Johann Friedrich Böttger

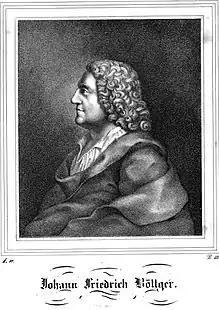
Johann Friedrich Böttger.

Johann Friedrich Böttger (also Böttcher or Böttiger; 4 February 1682 – 13 March 1719) was a German alchemist. Böttger was born in Schleiz and died in Dresden. He is normally credited with being the first European to discover the secret of the creation of hard-paste porcelain in 1708, but it has also been claimed that English manufacturers or Ehrenfried Walther von Tschirnhaus produced porcelain first. Certainly, the Meissen factory, established 1710, was the first to produce porcelain in Europe in large quantities and since the recipe was kept a trade secret by Böttger for his company, experiments continued elsewhere throughout Europe.